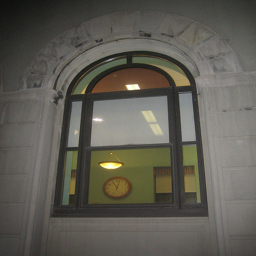
The red clock is saying eleven o clock.
Arch glass window that looks in on a multi-color room
A grey brick wall with a window and a clock on the inside.
Looking in to an arched window of an old building
Looking through a detailed window at a clock.